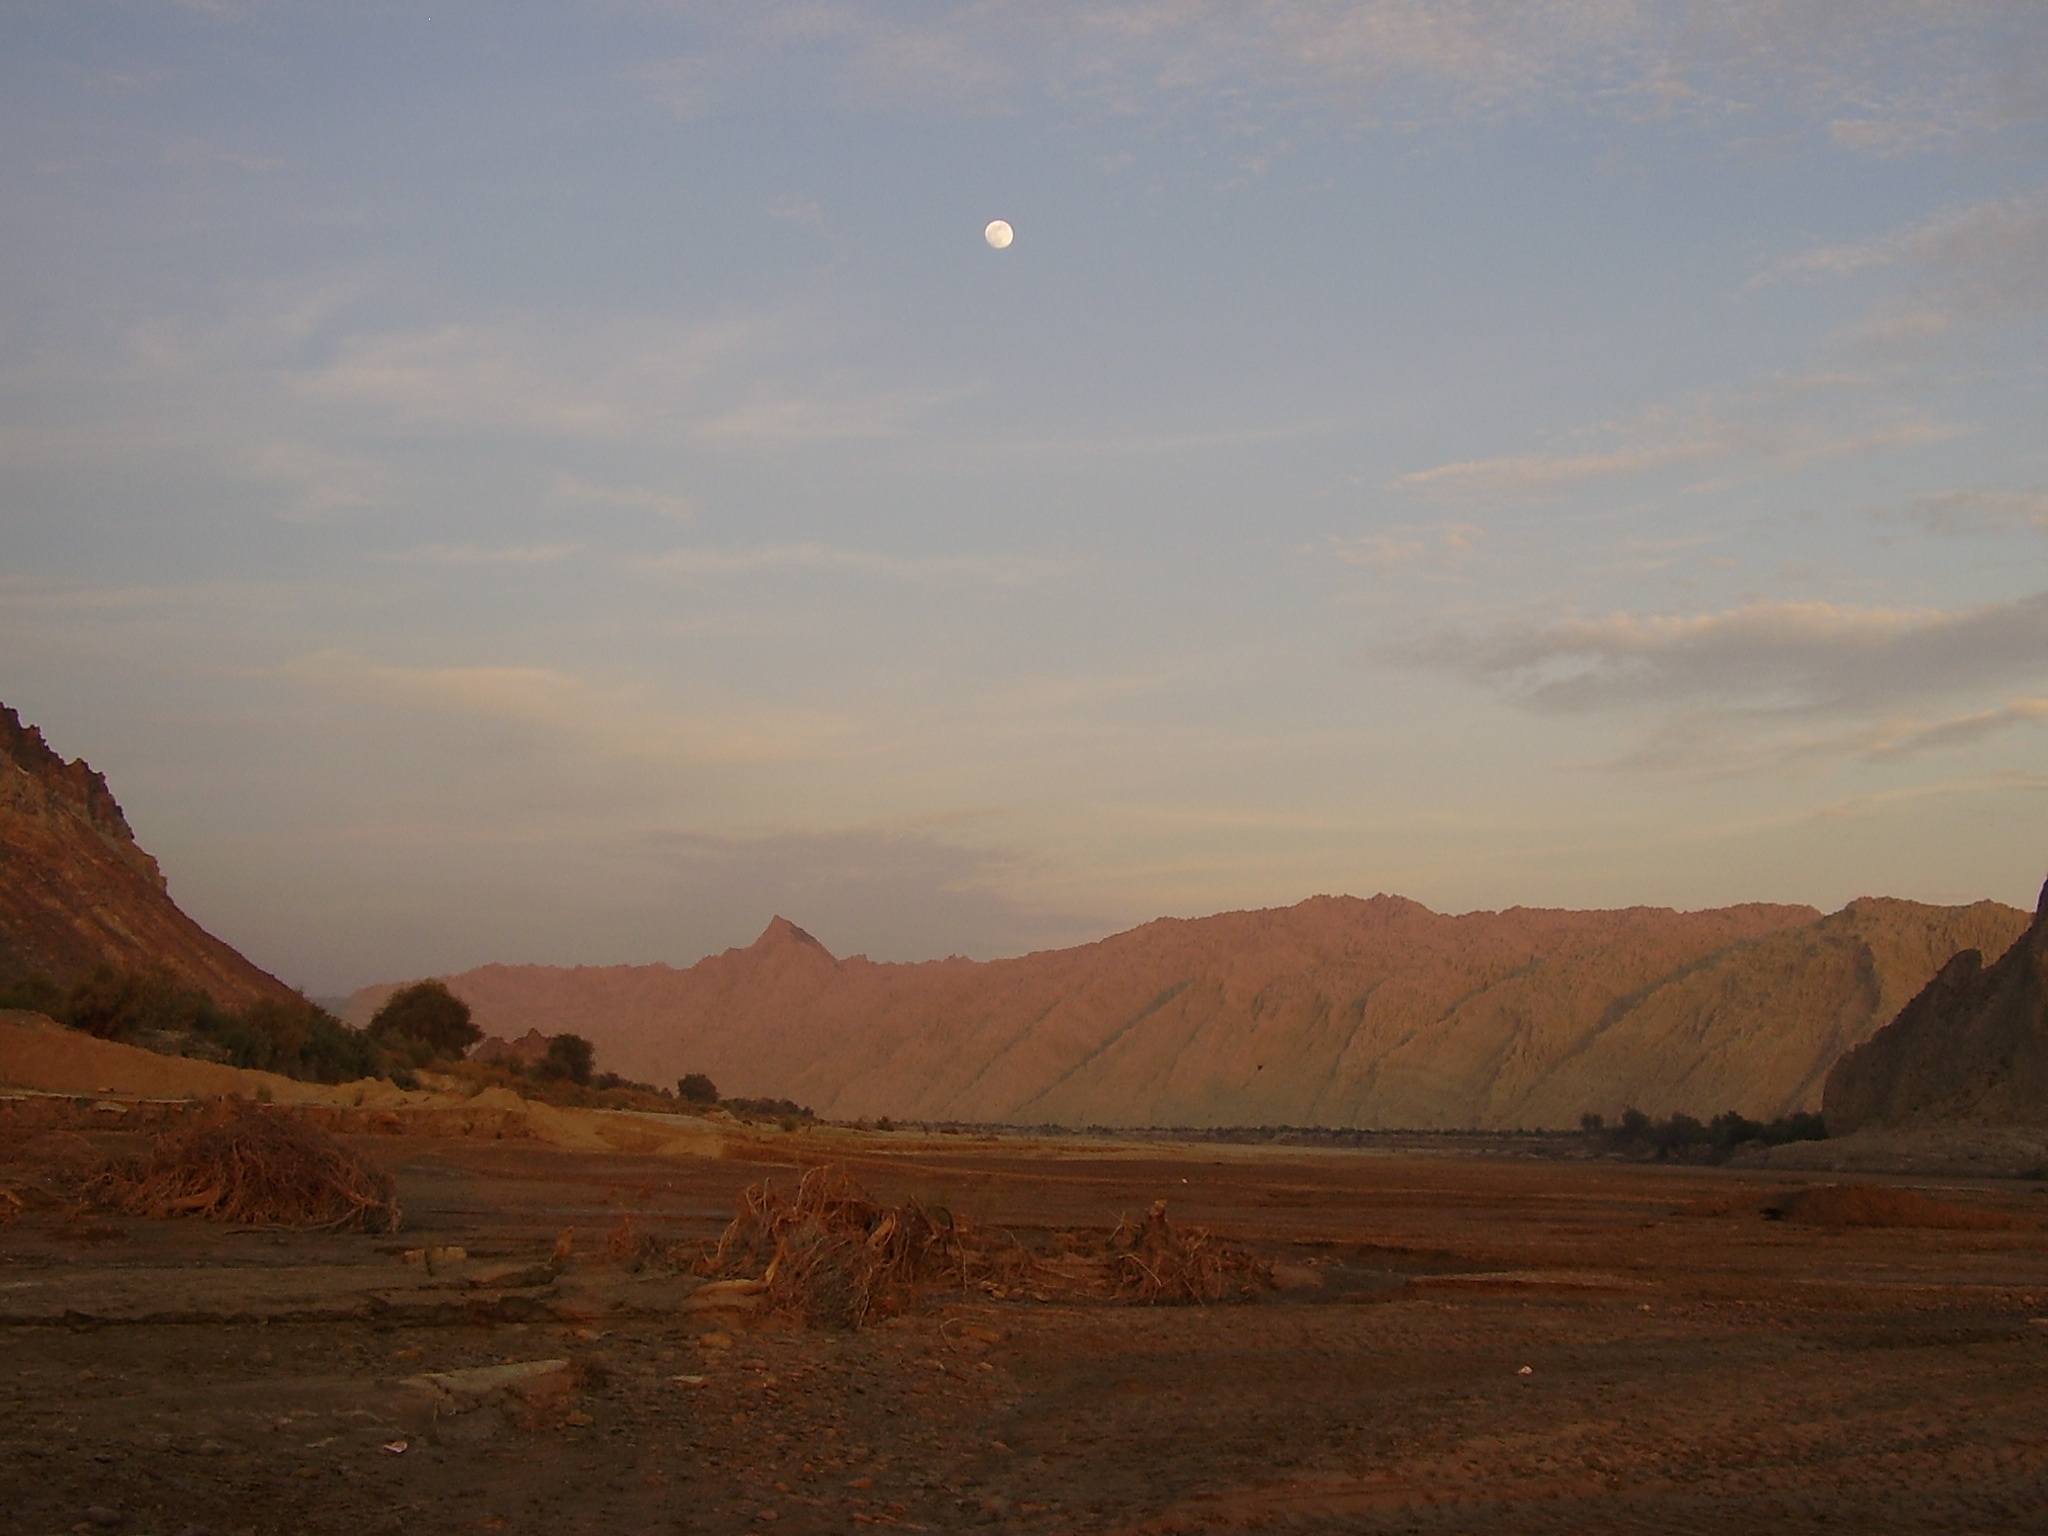
landscape, horizon, wilderness, mountain, sunrise, sunset, morning, hill, desert, dawn, valley, dusk, plain, badlands, plateau, sahara, wadi, butte, steppe, landform, natural environment, geographical feature, atmospheric phenomenon, aeolian landform, mountainous landforms